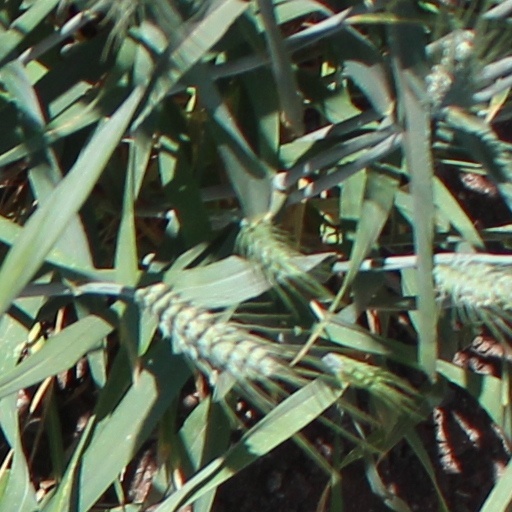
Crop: wheat